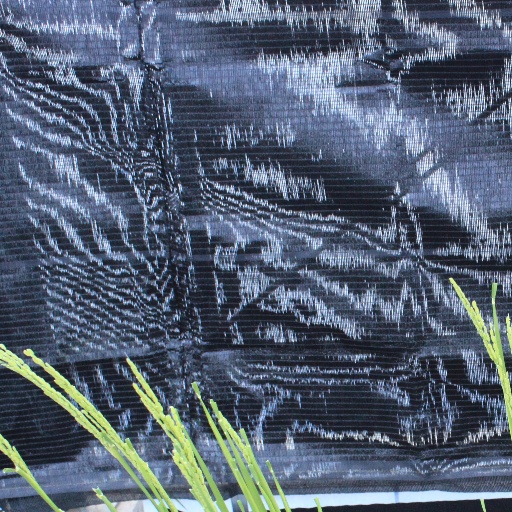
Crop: rice